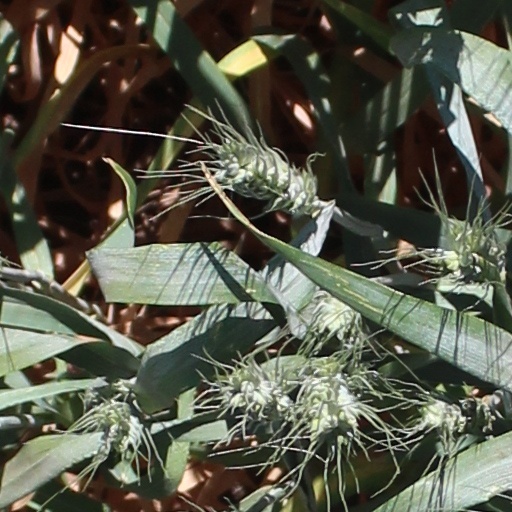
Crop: wheat